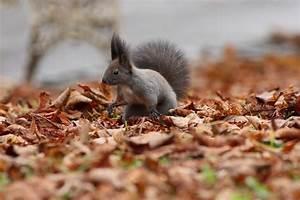
squirrel